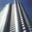
Label: skyscraper